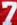
Number: 7